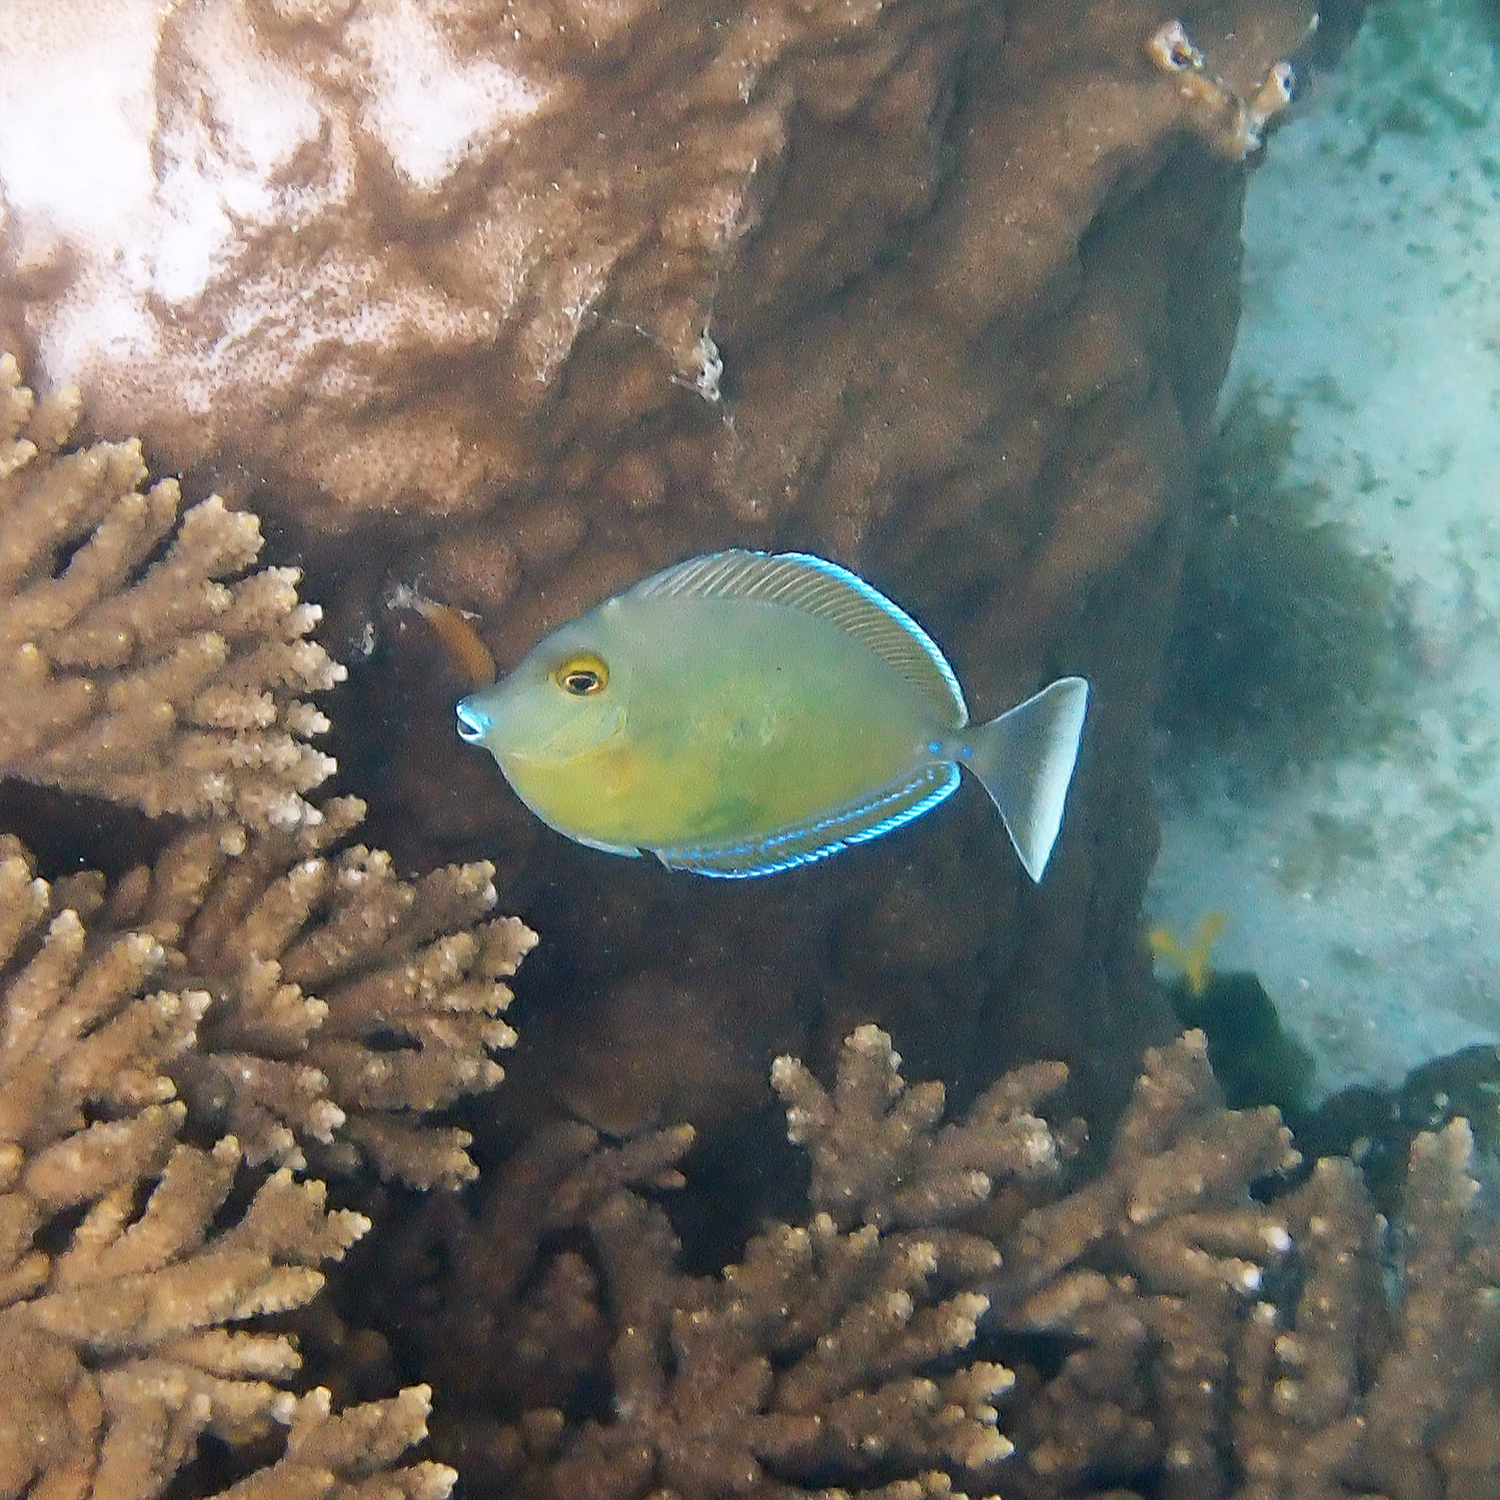
Naso unicornis (Bluespine Unicornfish)